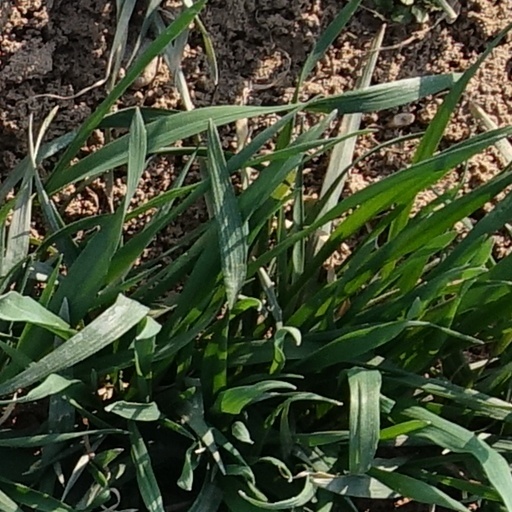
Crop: wheat